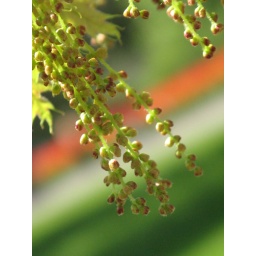
(the orange blur in the background is a bed of tulips)